Polyurea

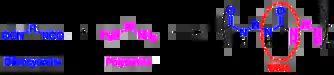
General reaction for forming a polyurea chain, illustrating the two monomer reactants and highlighting the urea linkage in the product

The word polyurea is derived from the Greek words πολυ- - poly- meaning "many"; and ουρίας - oûron meaning "to urinate" (referring to the substance urea, found in urine). Urea or carbamide is an organic compound with the chemical formula (NH)CO. The molecule has two amine groups (–NH) joined by a carbonyl functional group (C=O). In a polyurea, alternating monomer units of isocyanates and amines react with each other to form urea linkages. Ureas can also be formed from the reaction of isocyanates and water which forms a carbamic acid intermediate. This acid quickly decomposes by splitting off carbon dioxide and leaving behind an amine. This amine then reacts with another isocyanate group to form the polyurea linkage. This two step reaction is used to make what is commonly but improperly called polyurethane foam. The carbon dioxide that is liberated in this reaction is the primary blowing (foaming) agent especially in many polyurethane foams which more precisely should be called polyurethane/urea foams.